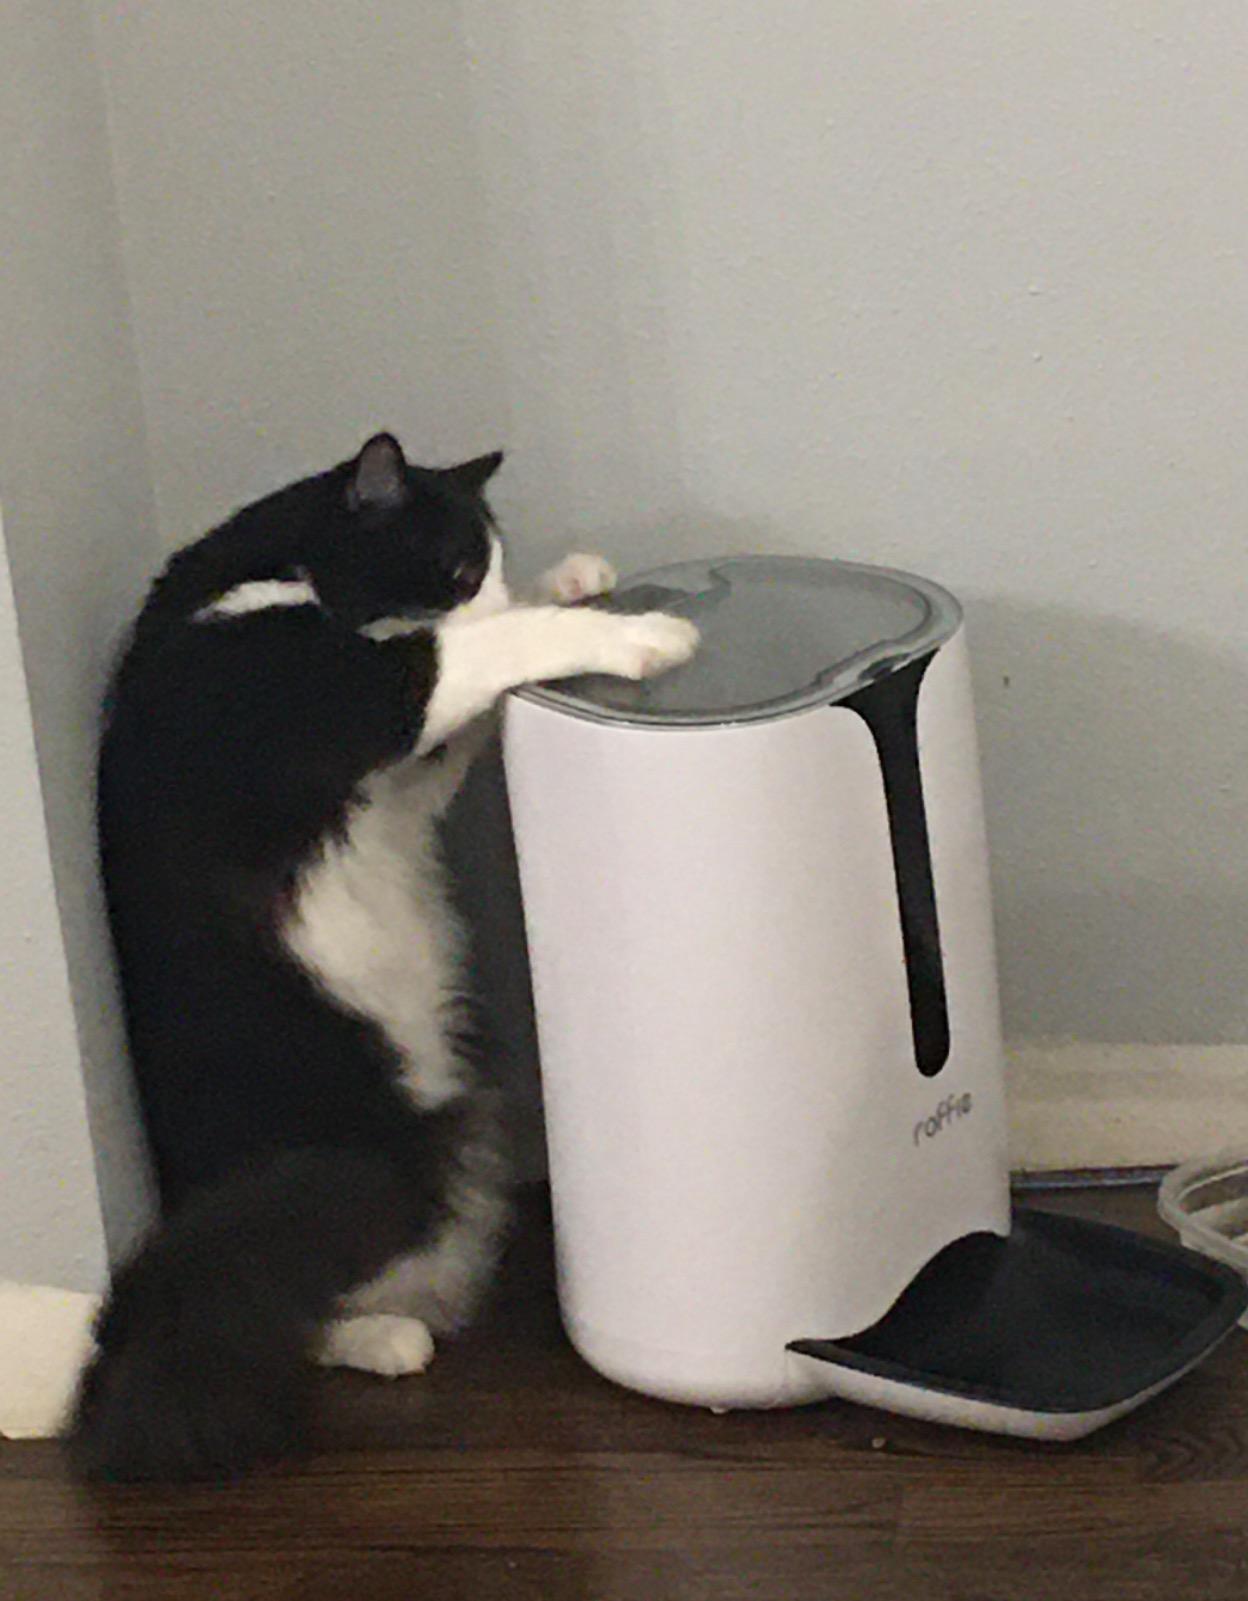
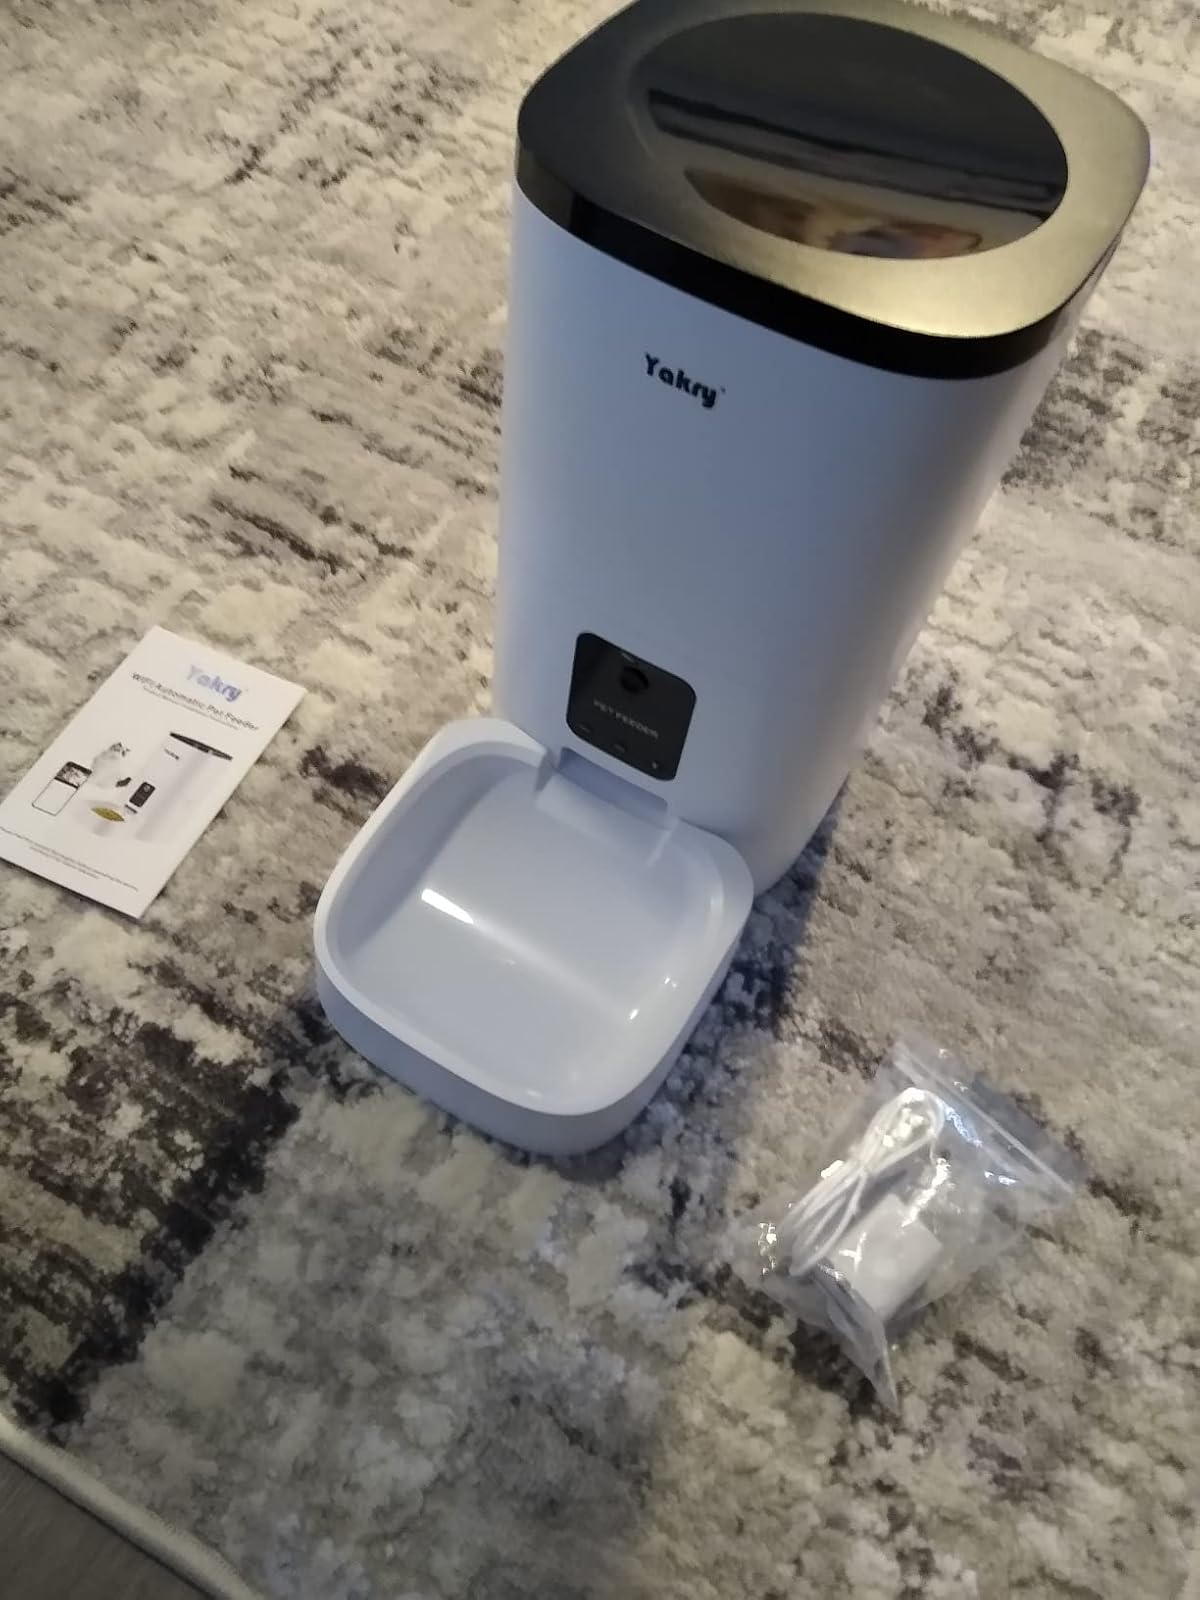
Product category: items_feeder
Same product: no